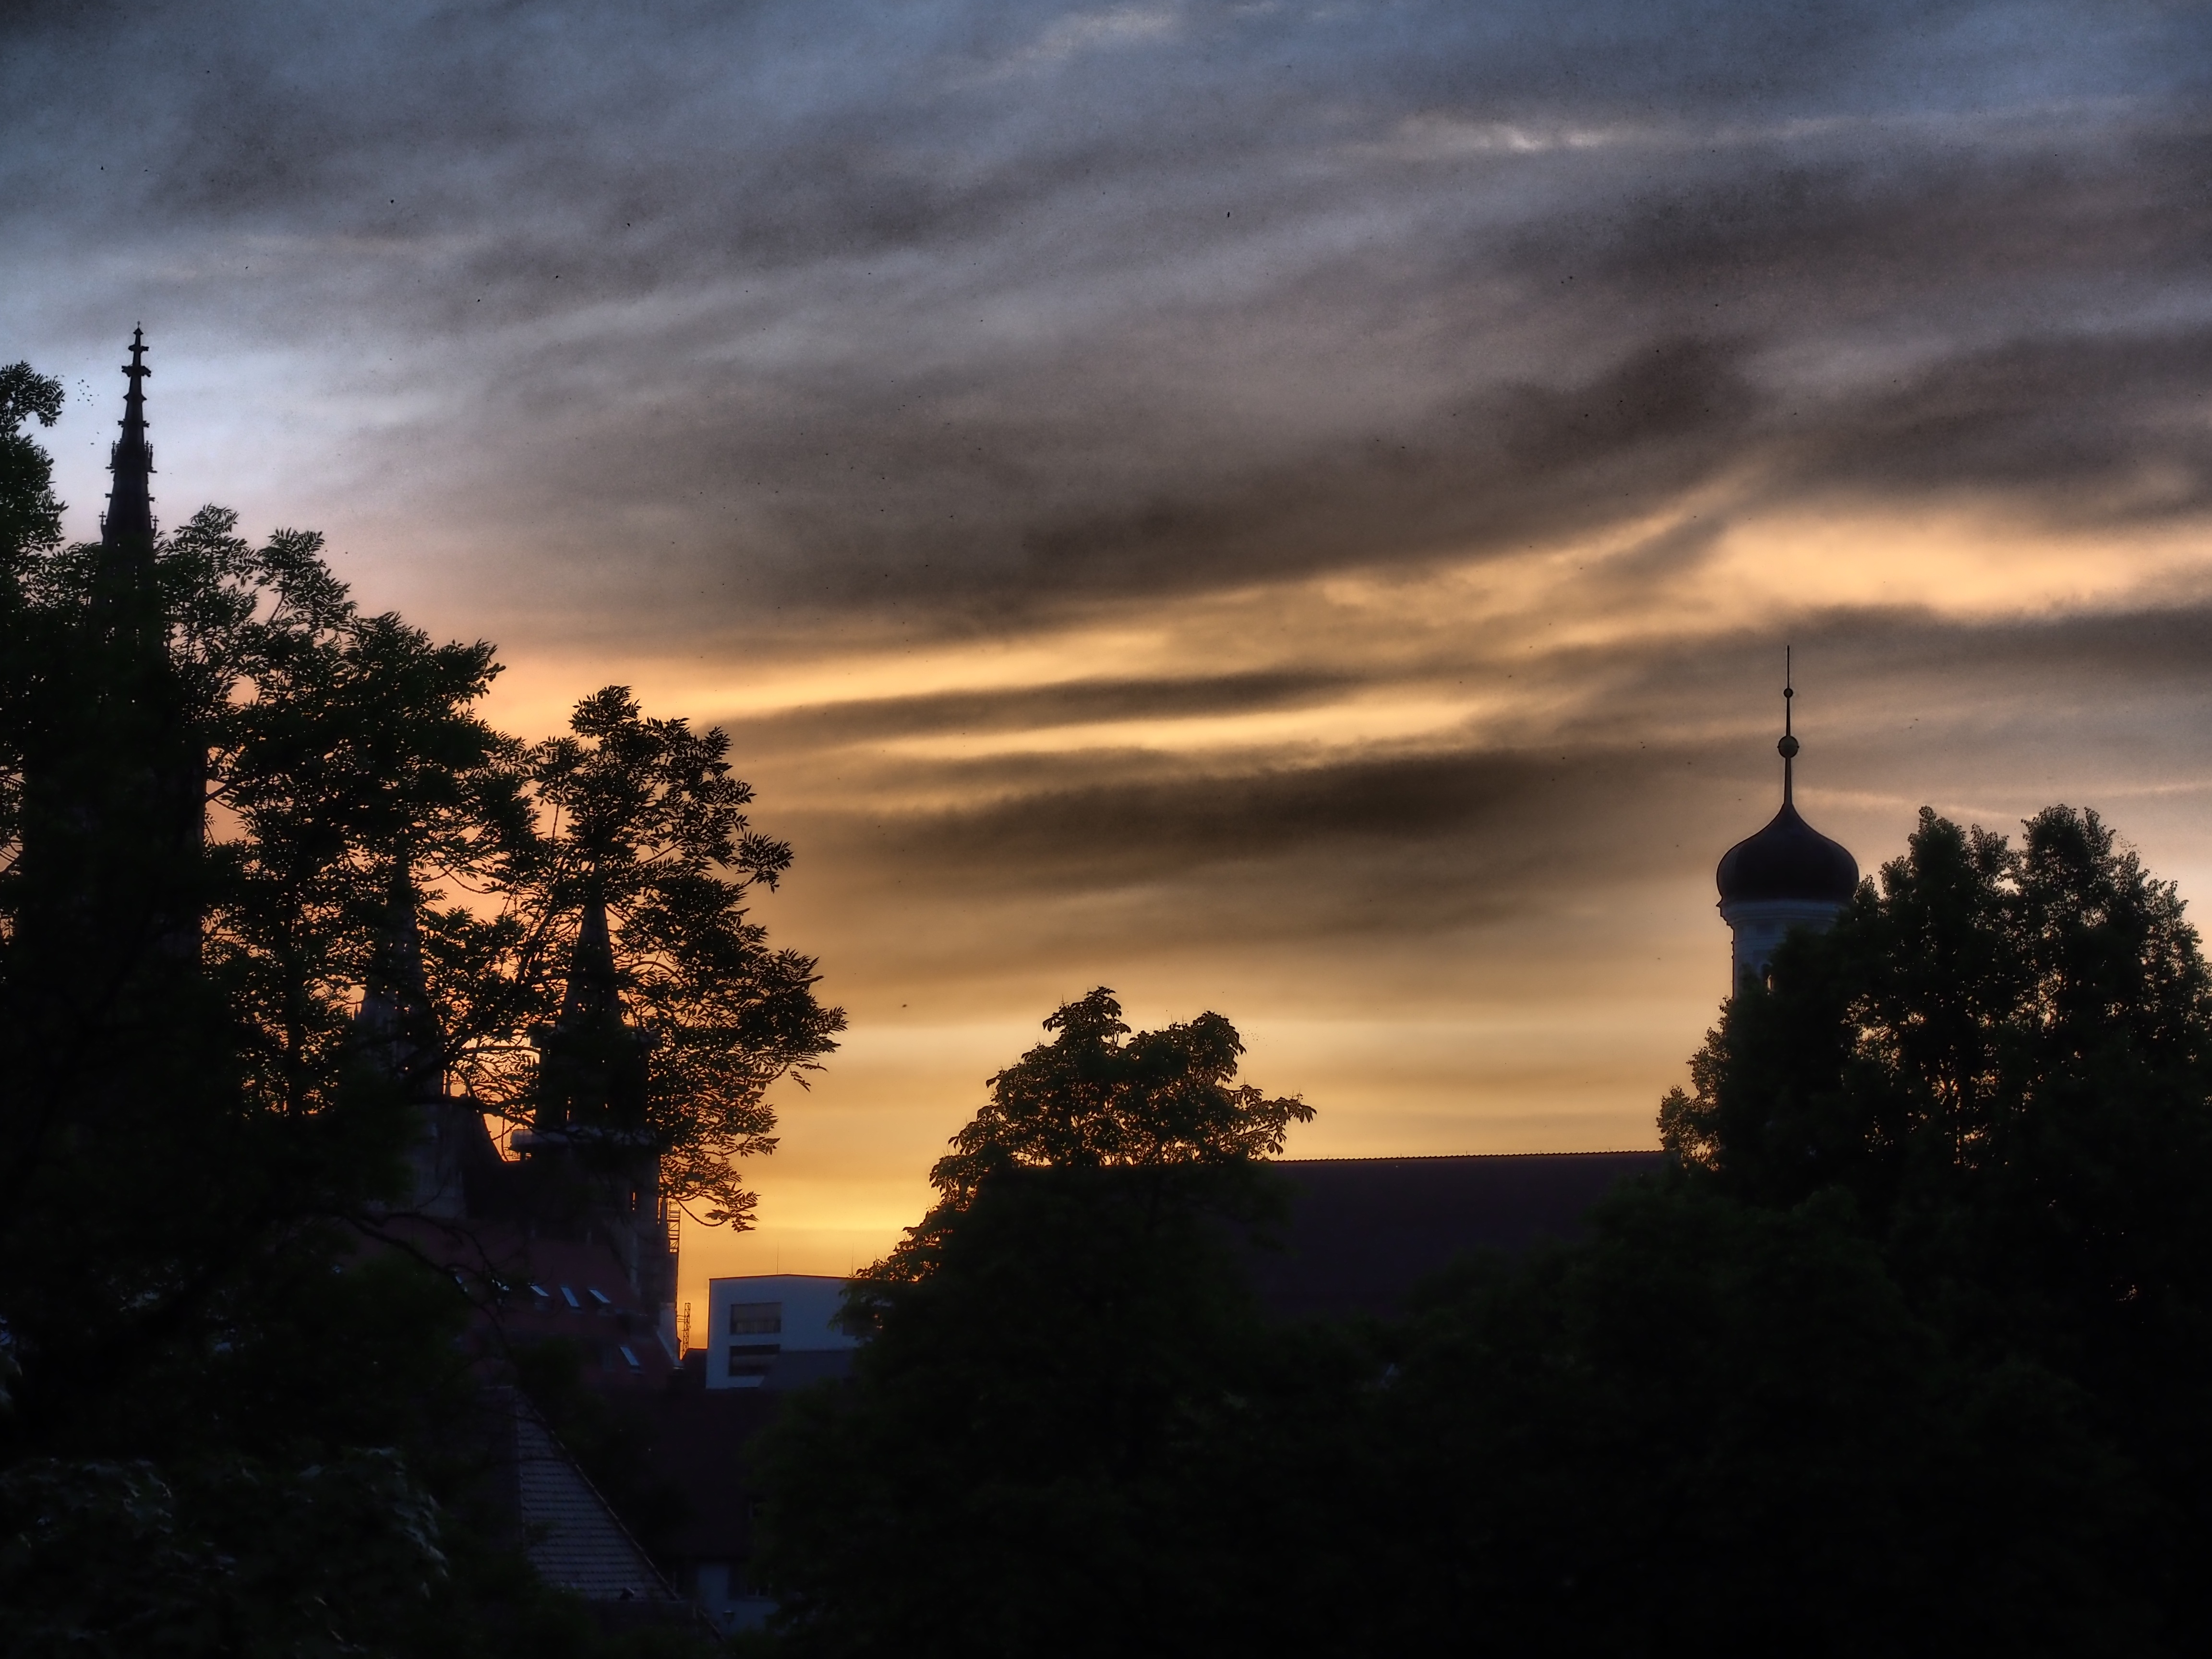
tree, nature, cloud, sky, sun, sunrise, sunset, sunlight, morning, dawn, atmosphere, dusk, evening, darkness, hdr, steeple, dramatic, ulm, afterglow, ulm cathedral, meteorological phenomenon, atmospheric phenomenon